Banksia coccinea

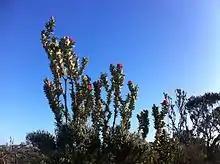
"Banksia coccinea" at Gull Rock National Park

A field study conducted around Albany found the honey possum ("Tarsipes rostratus") sometimes visit "Banksia coccinea", as do the New Holland honeyeater ("Phylidonyris novaehollandiae"), white-cheeked honeyeater ("P. nigra"), and western spinebill ("Acanthorhynchus superciliosus"). "Banksia coccinea" flowers are visited by colletid bees "Hylaeus alcyoneus" and "H. sanguinipictus". The short-billed black cockatoo breaks off old cones with follicles to eat the seed, often doing so before the seed is ripe.